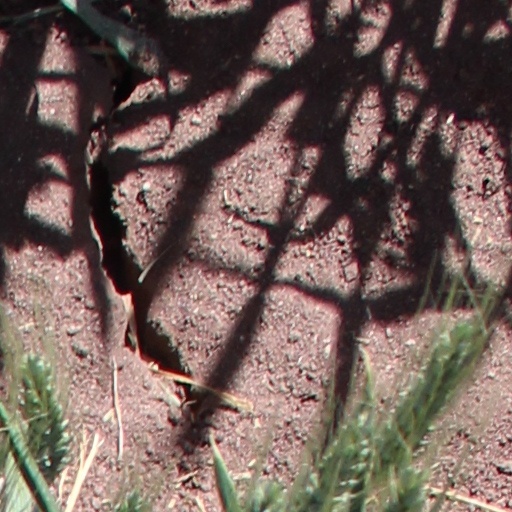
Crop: wheat